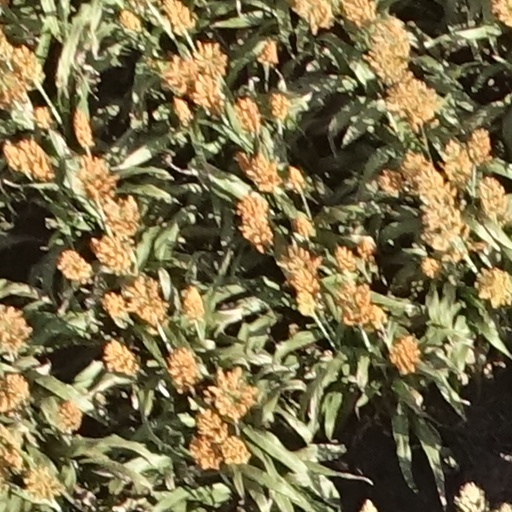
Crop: sorghum